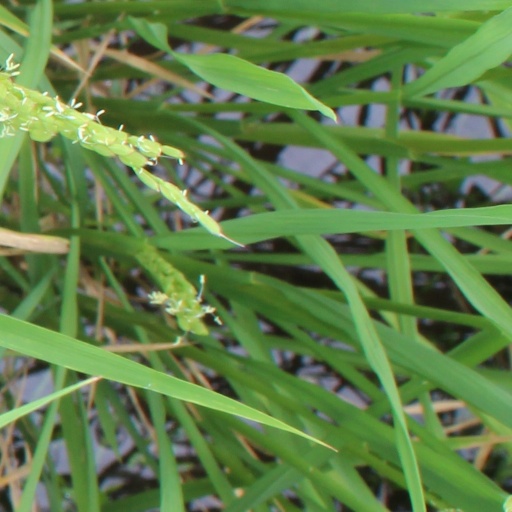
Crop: rice